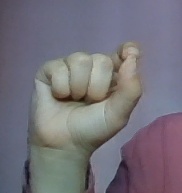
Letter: fa